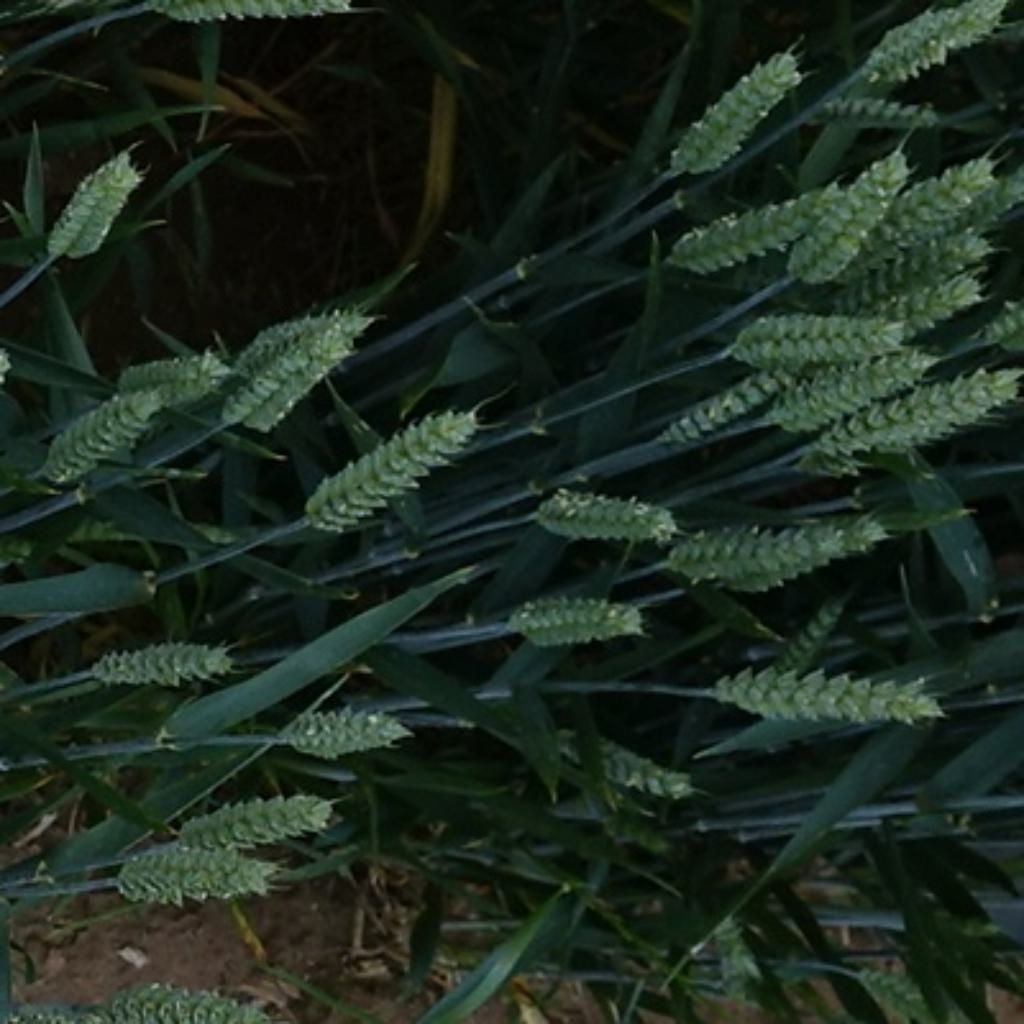
Country: France
Location: VLB
Wheat development stage: Filling